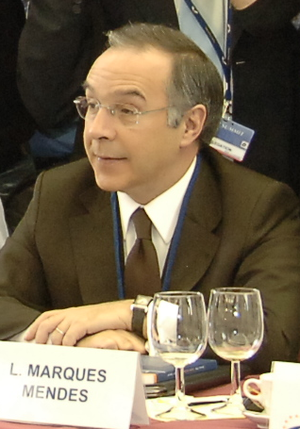
Luís Manuel Gonçalves Marques Mendes, né le 5 septembre 1957 à Guimarães, est un avocat et homme politique portugais, membre du Parti social-démocrate, dont il a été président de 2005 à 2007.